Isaac Alfa

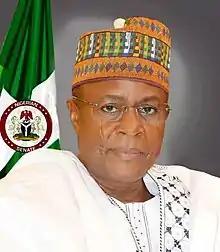
Isaac Alfa

Isaac Mohammed Alfa (born 15 September 1950 in Inye, Kogi State, Nigeria) is a retired Nigerian Air Force Air Marshal, former Chief of Air Staff, and Senator from Kogi State.